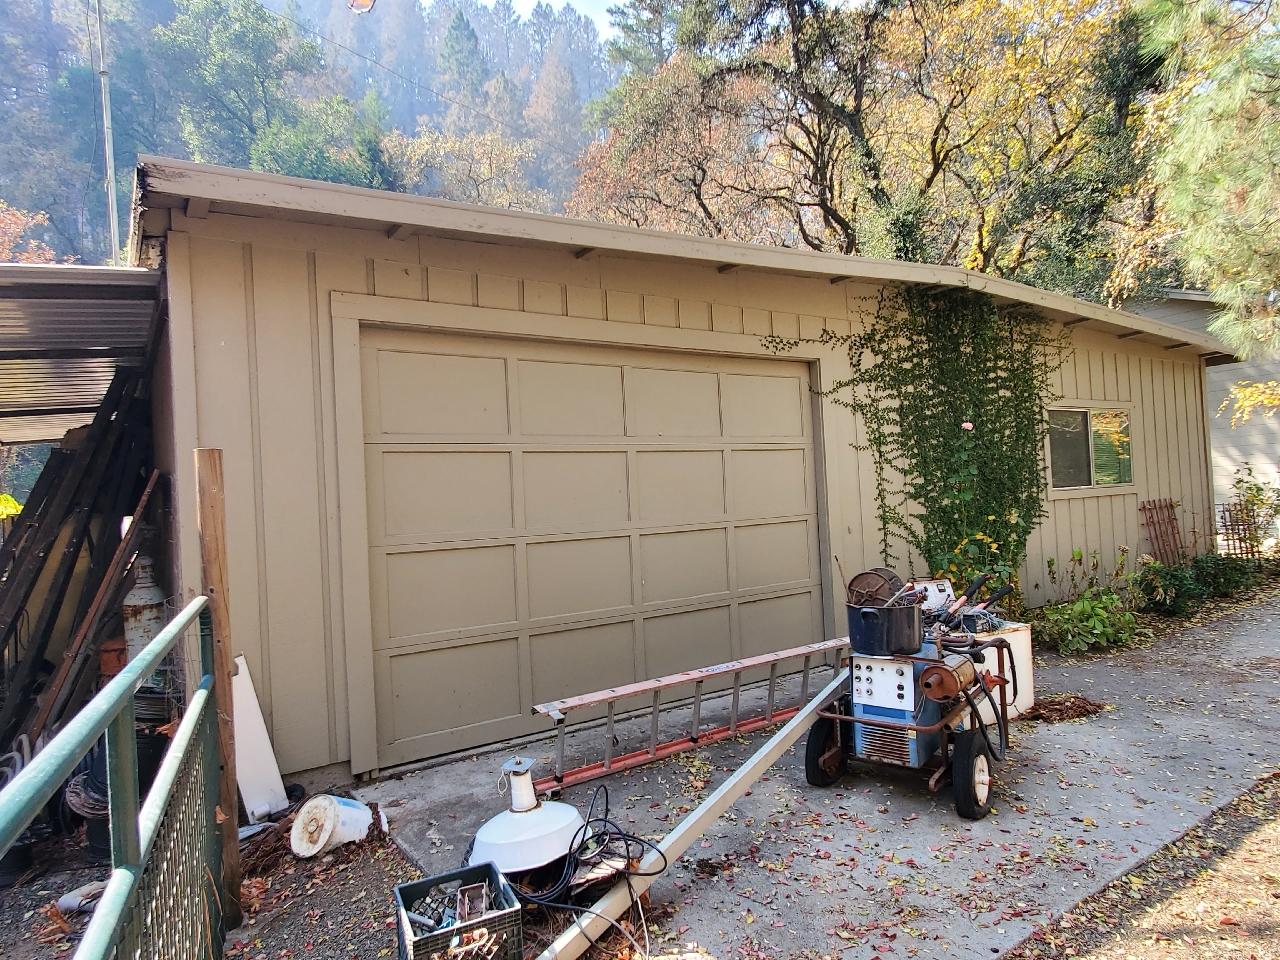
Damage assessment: no_damage